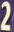
Number: 2